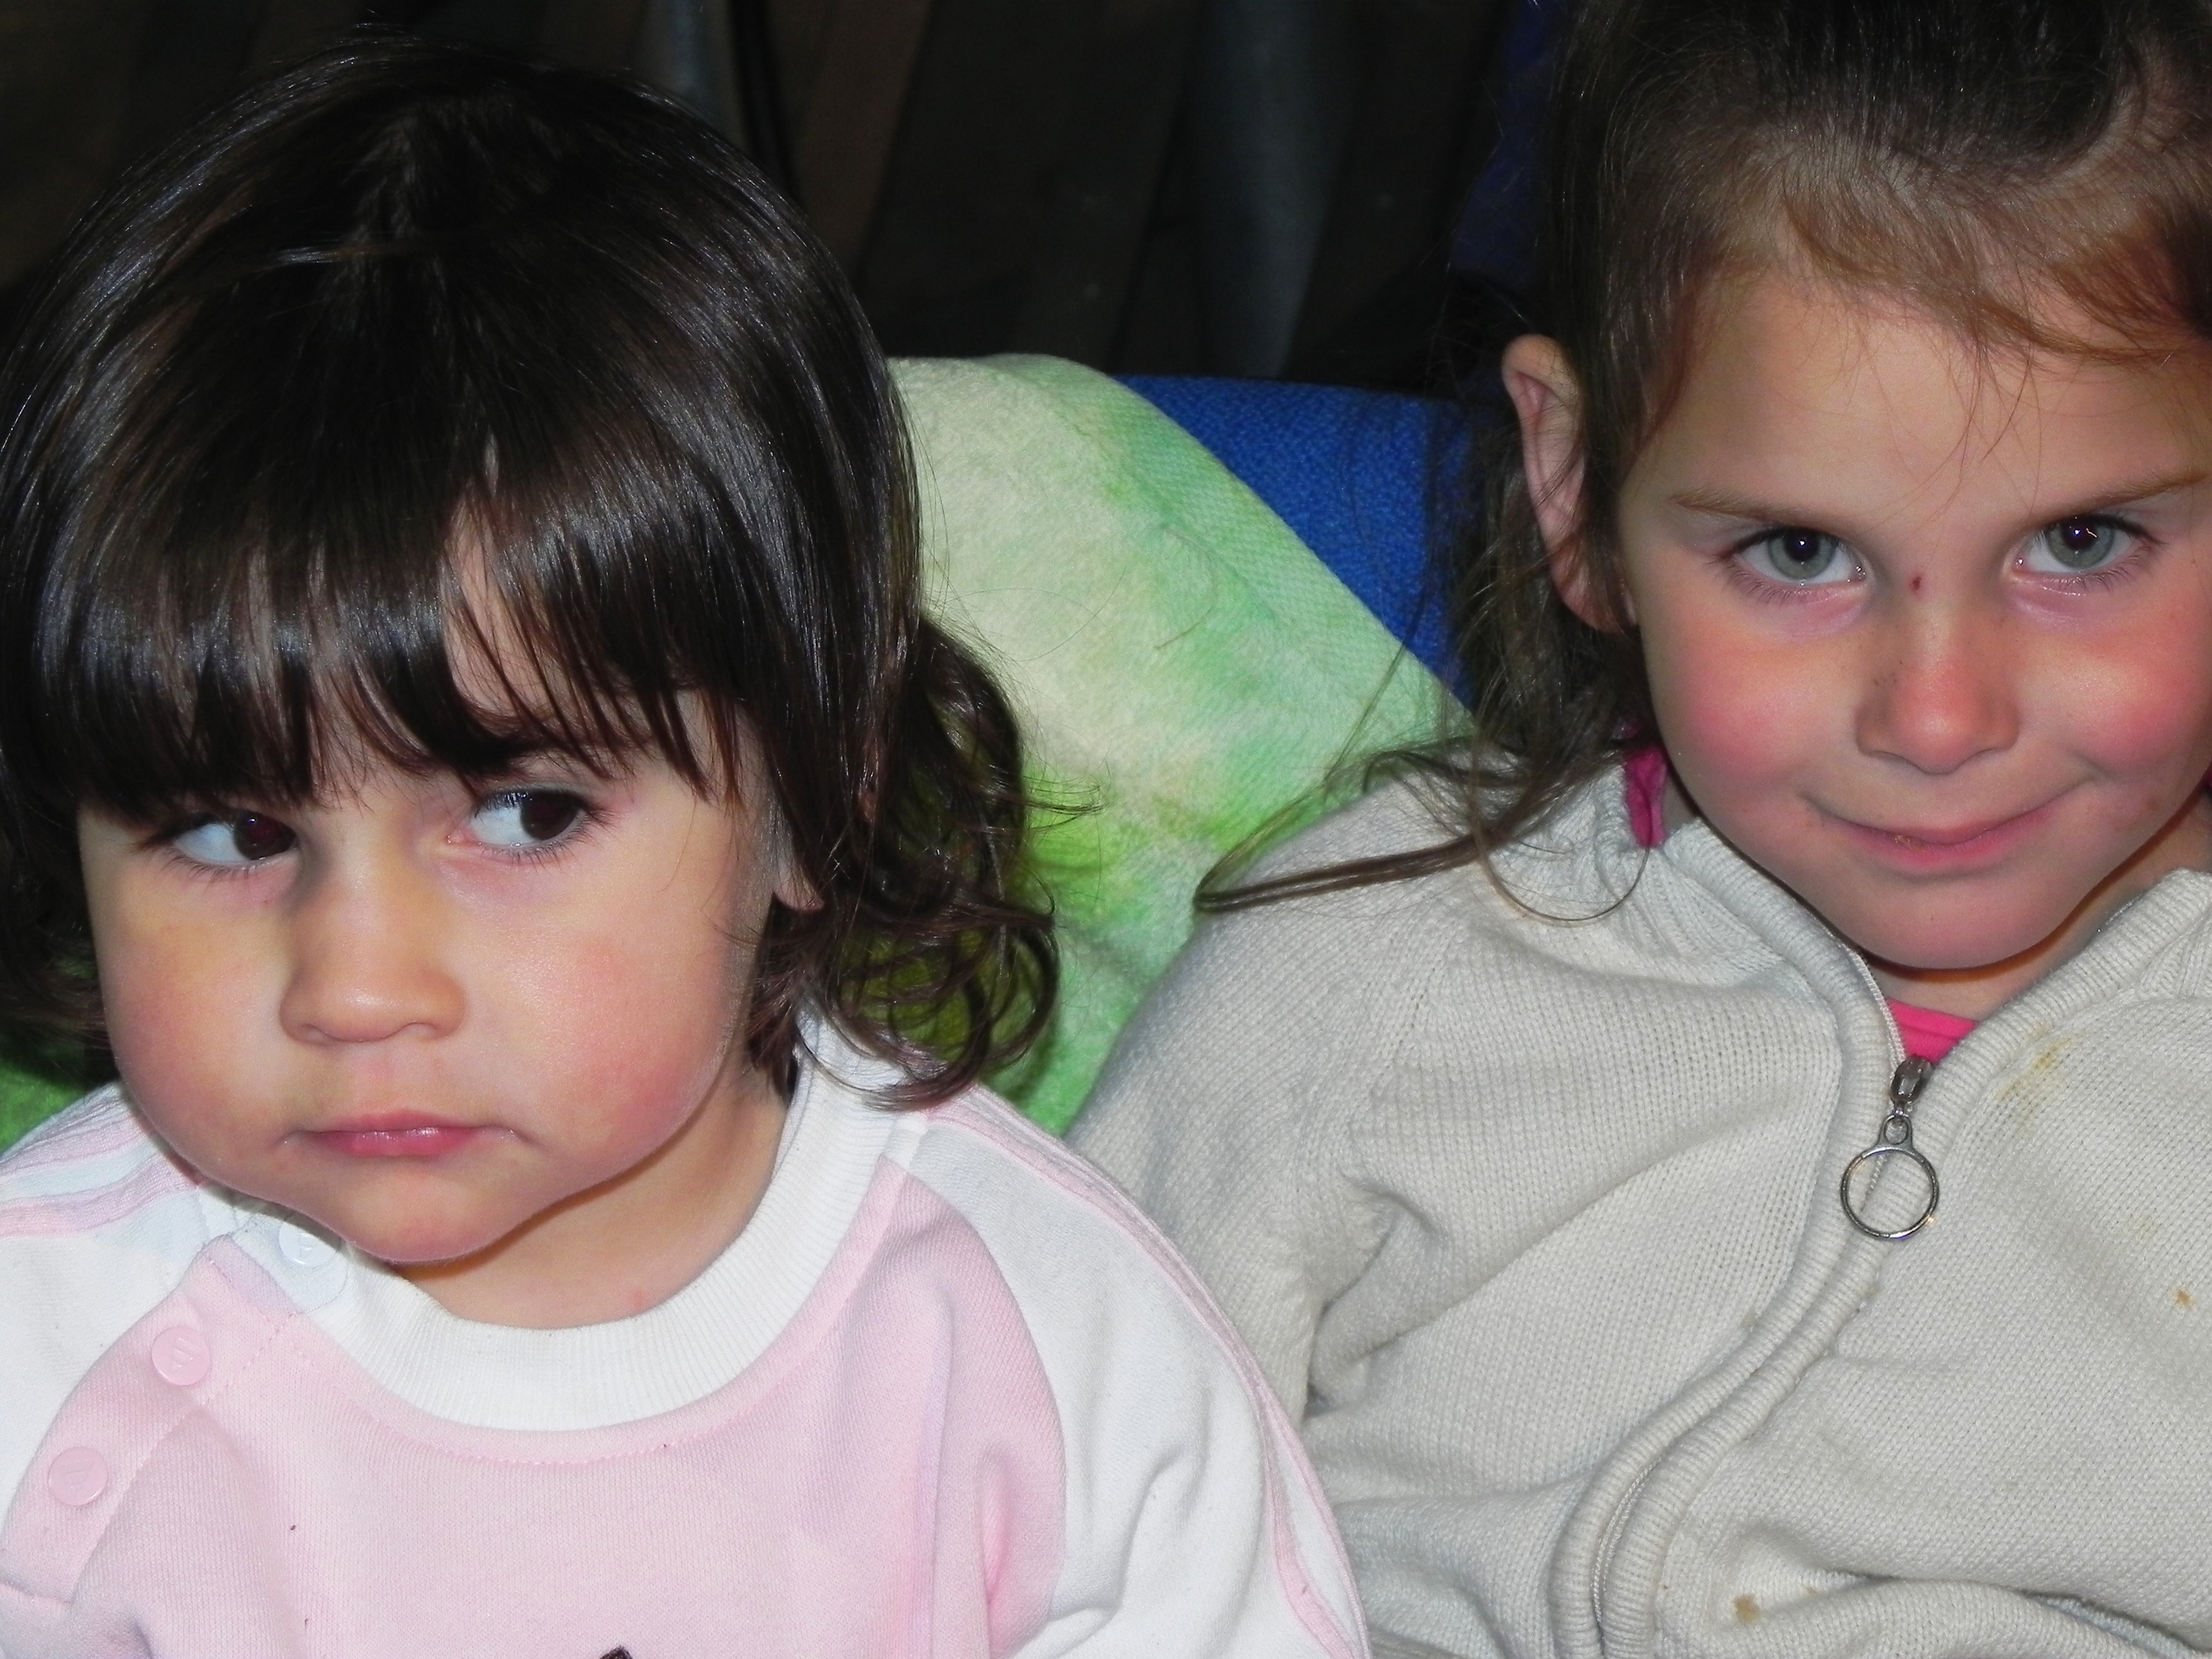
person, people, girl, play, boy, male, portrait, child, facial expression, hairstyle, smile, sibling, face, nose, infant, toddler, eye, head, skin, organ, sweetness, ggl1